Taron Johnson

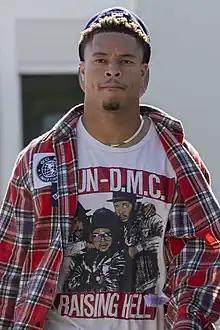
Johnson in 2021

Taron Johnson (born July 27, 1996) is an American professional football cornerback for the Buffalo Bills of the National Football League (NFL). He played college football for the Weber State Wildcats and was selected by the Bills in the 4th round of the 2018 NFL draft.